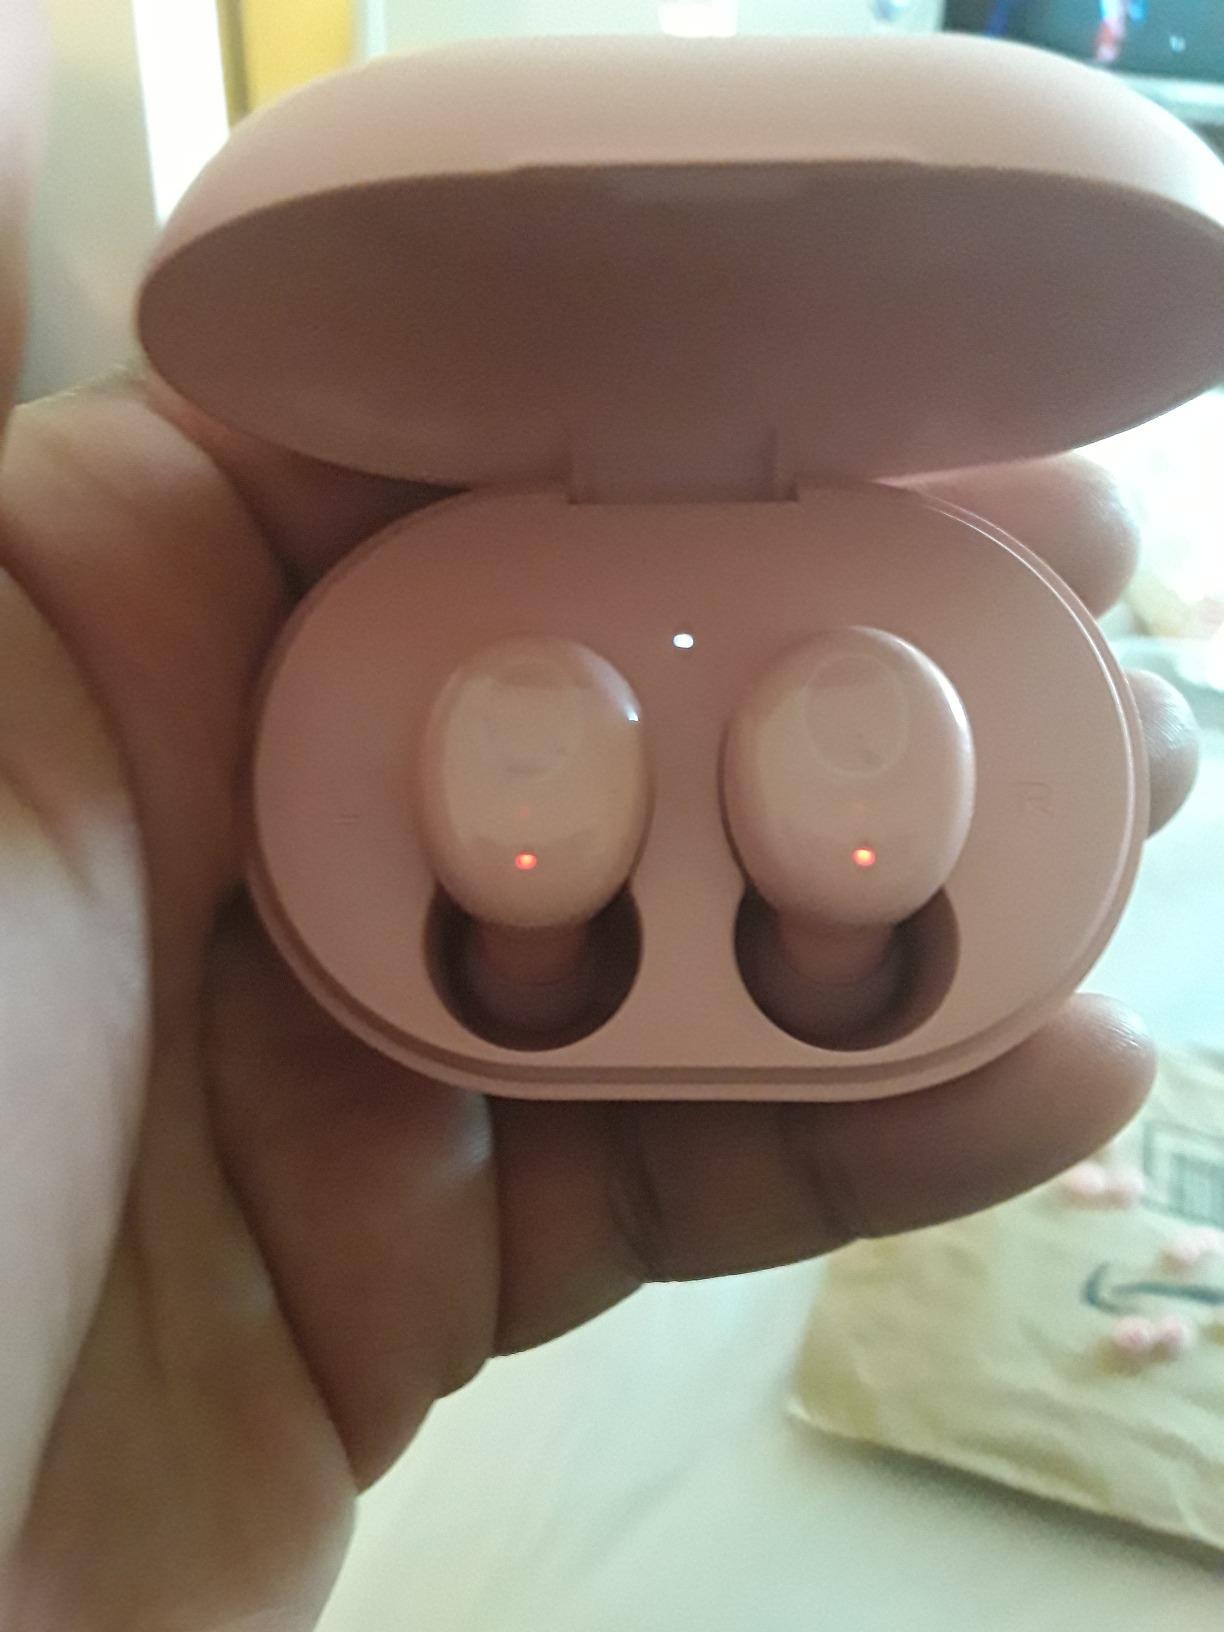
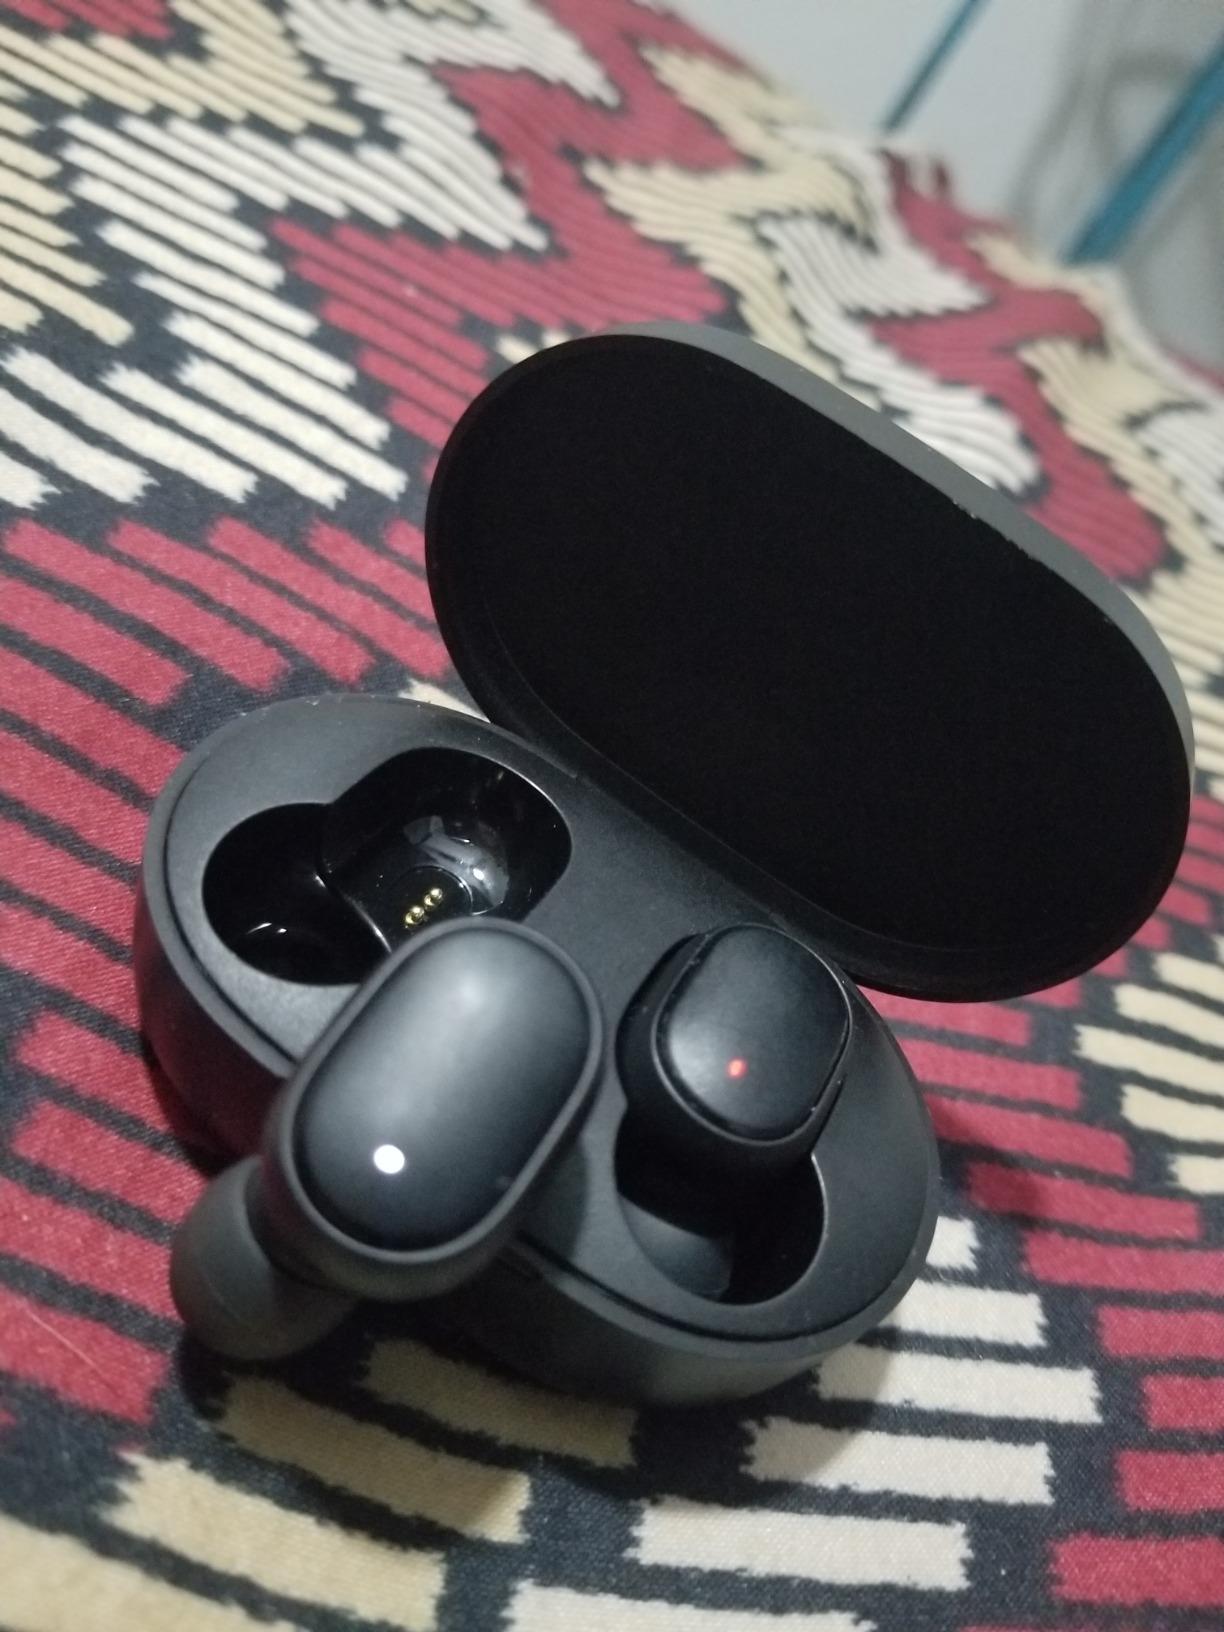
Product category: earbuds
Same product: no